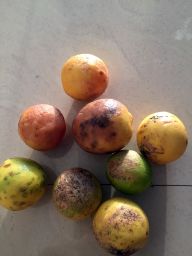
Fruit: Lime
Quality: Bad